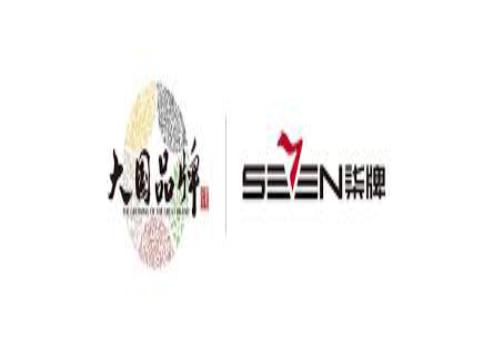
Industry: Clothes